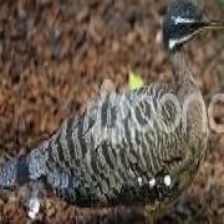
Species: SUNBITTERN
Scientific name:  EURYPYGA HELIAS